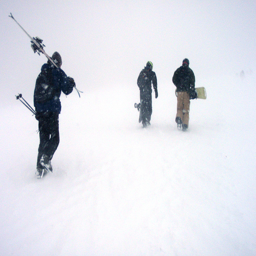
A snowy field with three men walking away.
A group of men walking across a snow covered slope.
A skier and two snowboarders walk in the snow.
Three men with skis and snowboards hike through the snow.
3 people trek through the snow to ski and snowboard.